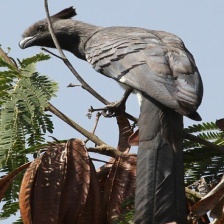
Species: GO AWAY BIRD
Scientific name: CORYTHAIXOIDES CONCOLOR